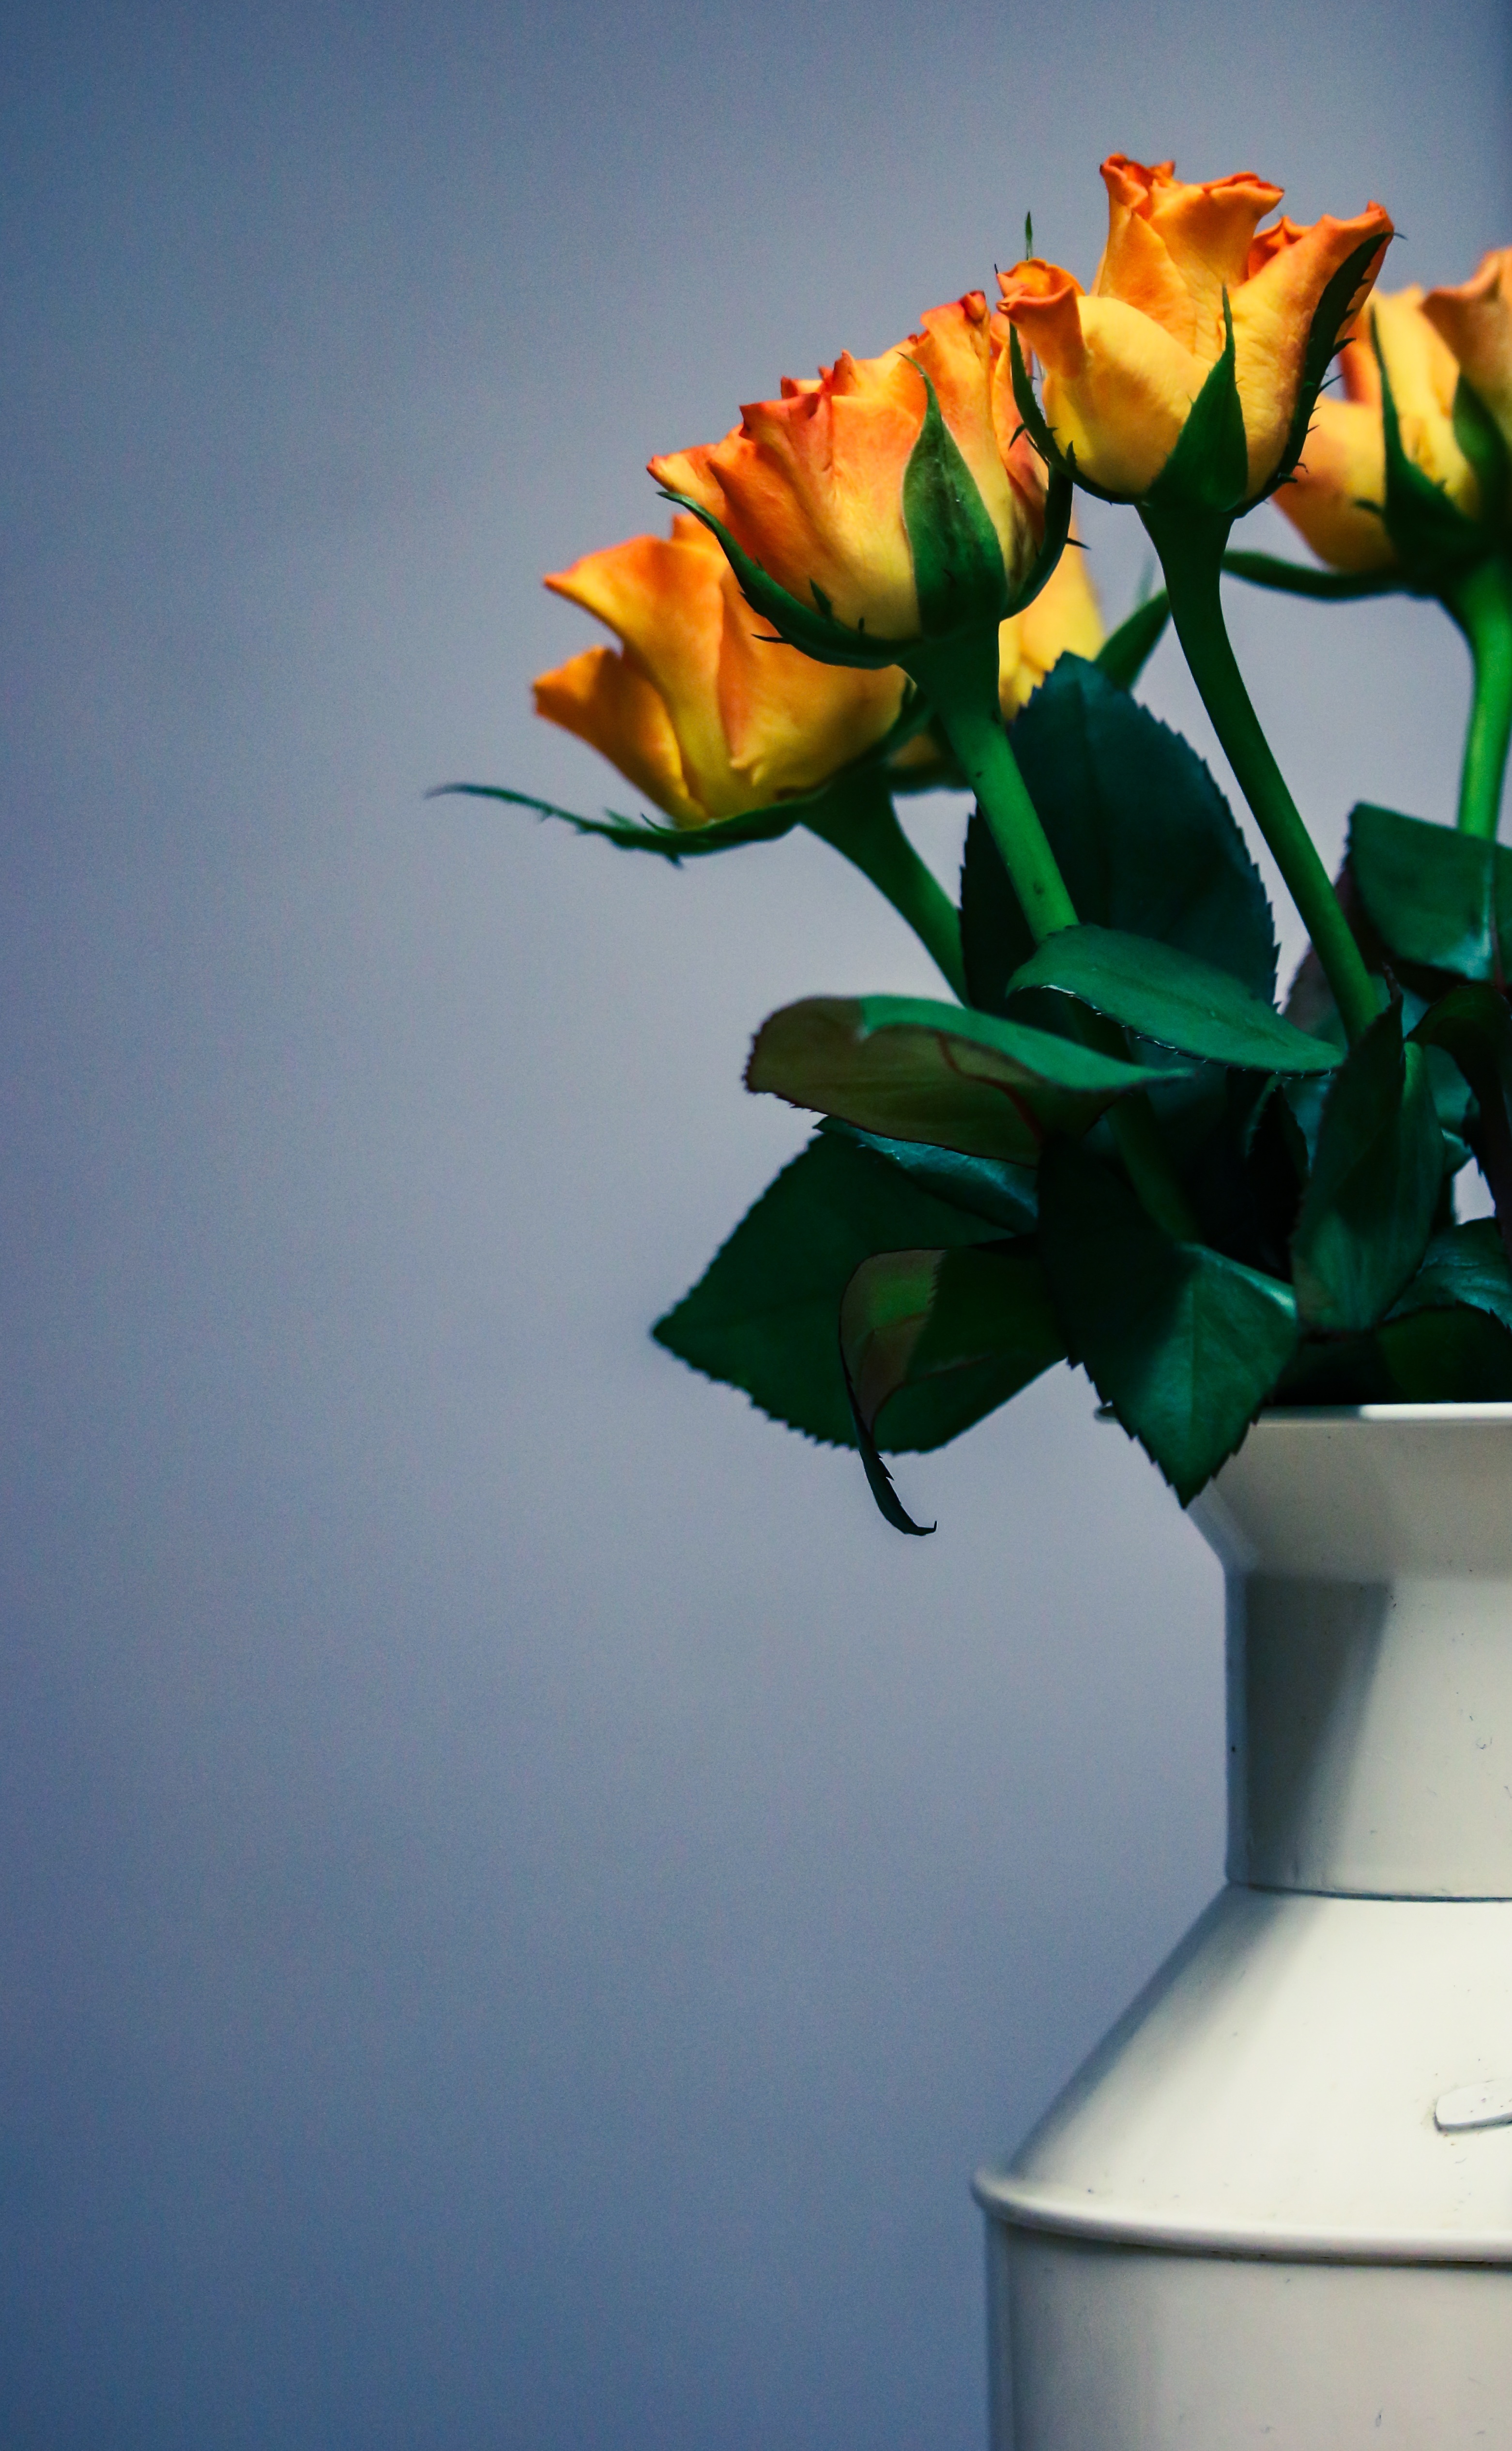
plant, leaf, flower, petal, bloom, floral, bouquet, vase, rose, green, color, blue, yellow, flora, flowers, roses, art, macro photography, orange flower, flowering plant, plant stem, land plant